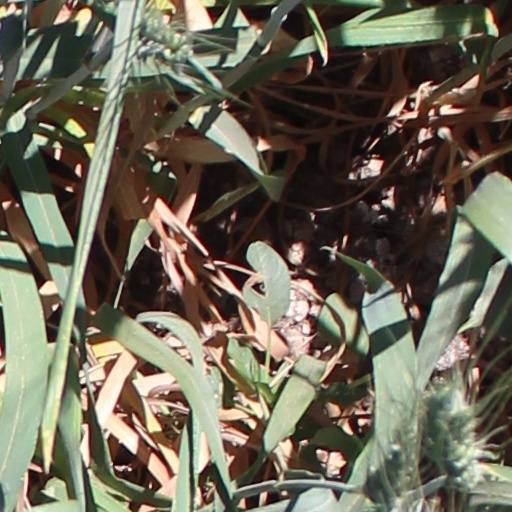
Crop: wheat